Jennifer Gardy

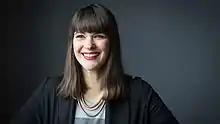
Dr. Jennifer Gardy

Jennifer Gardy is a Canadian scientist, educator and broadcaster, with expertise in the fields of molecular biology, biochemistry, and bioinformatics. Since February 2019 she has been the Deputy Director, Surveillance, Data, and Epidemiology on the Global Health: Malaria team at the Bill & Melinda Gates Foundation. She was previously an associate professor at the University of British Columbia's School of Population and Public Health, a Canada Research Chair in Public Health Genomics, and a Senior Scientist at the BC Centre for Disease Control. She is an occasional host of CBC's The Nature of Things, a science communicator, and a children's book author. She was elected to the National Academy of Medicine in 2021 as an International Member.